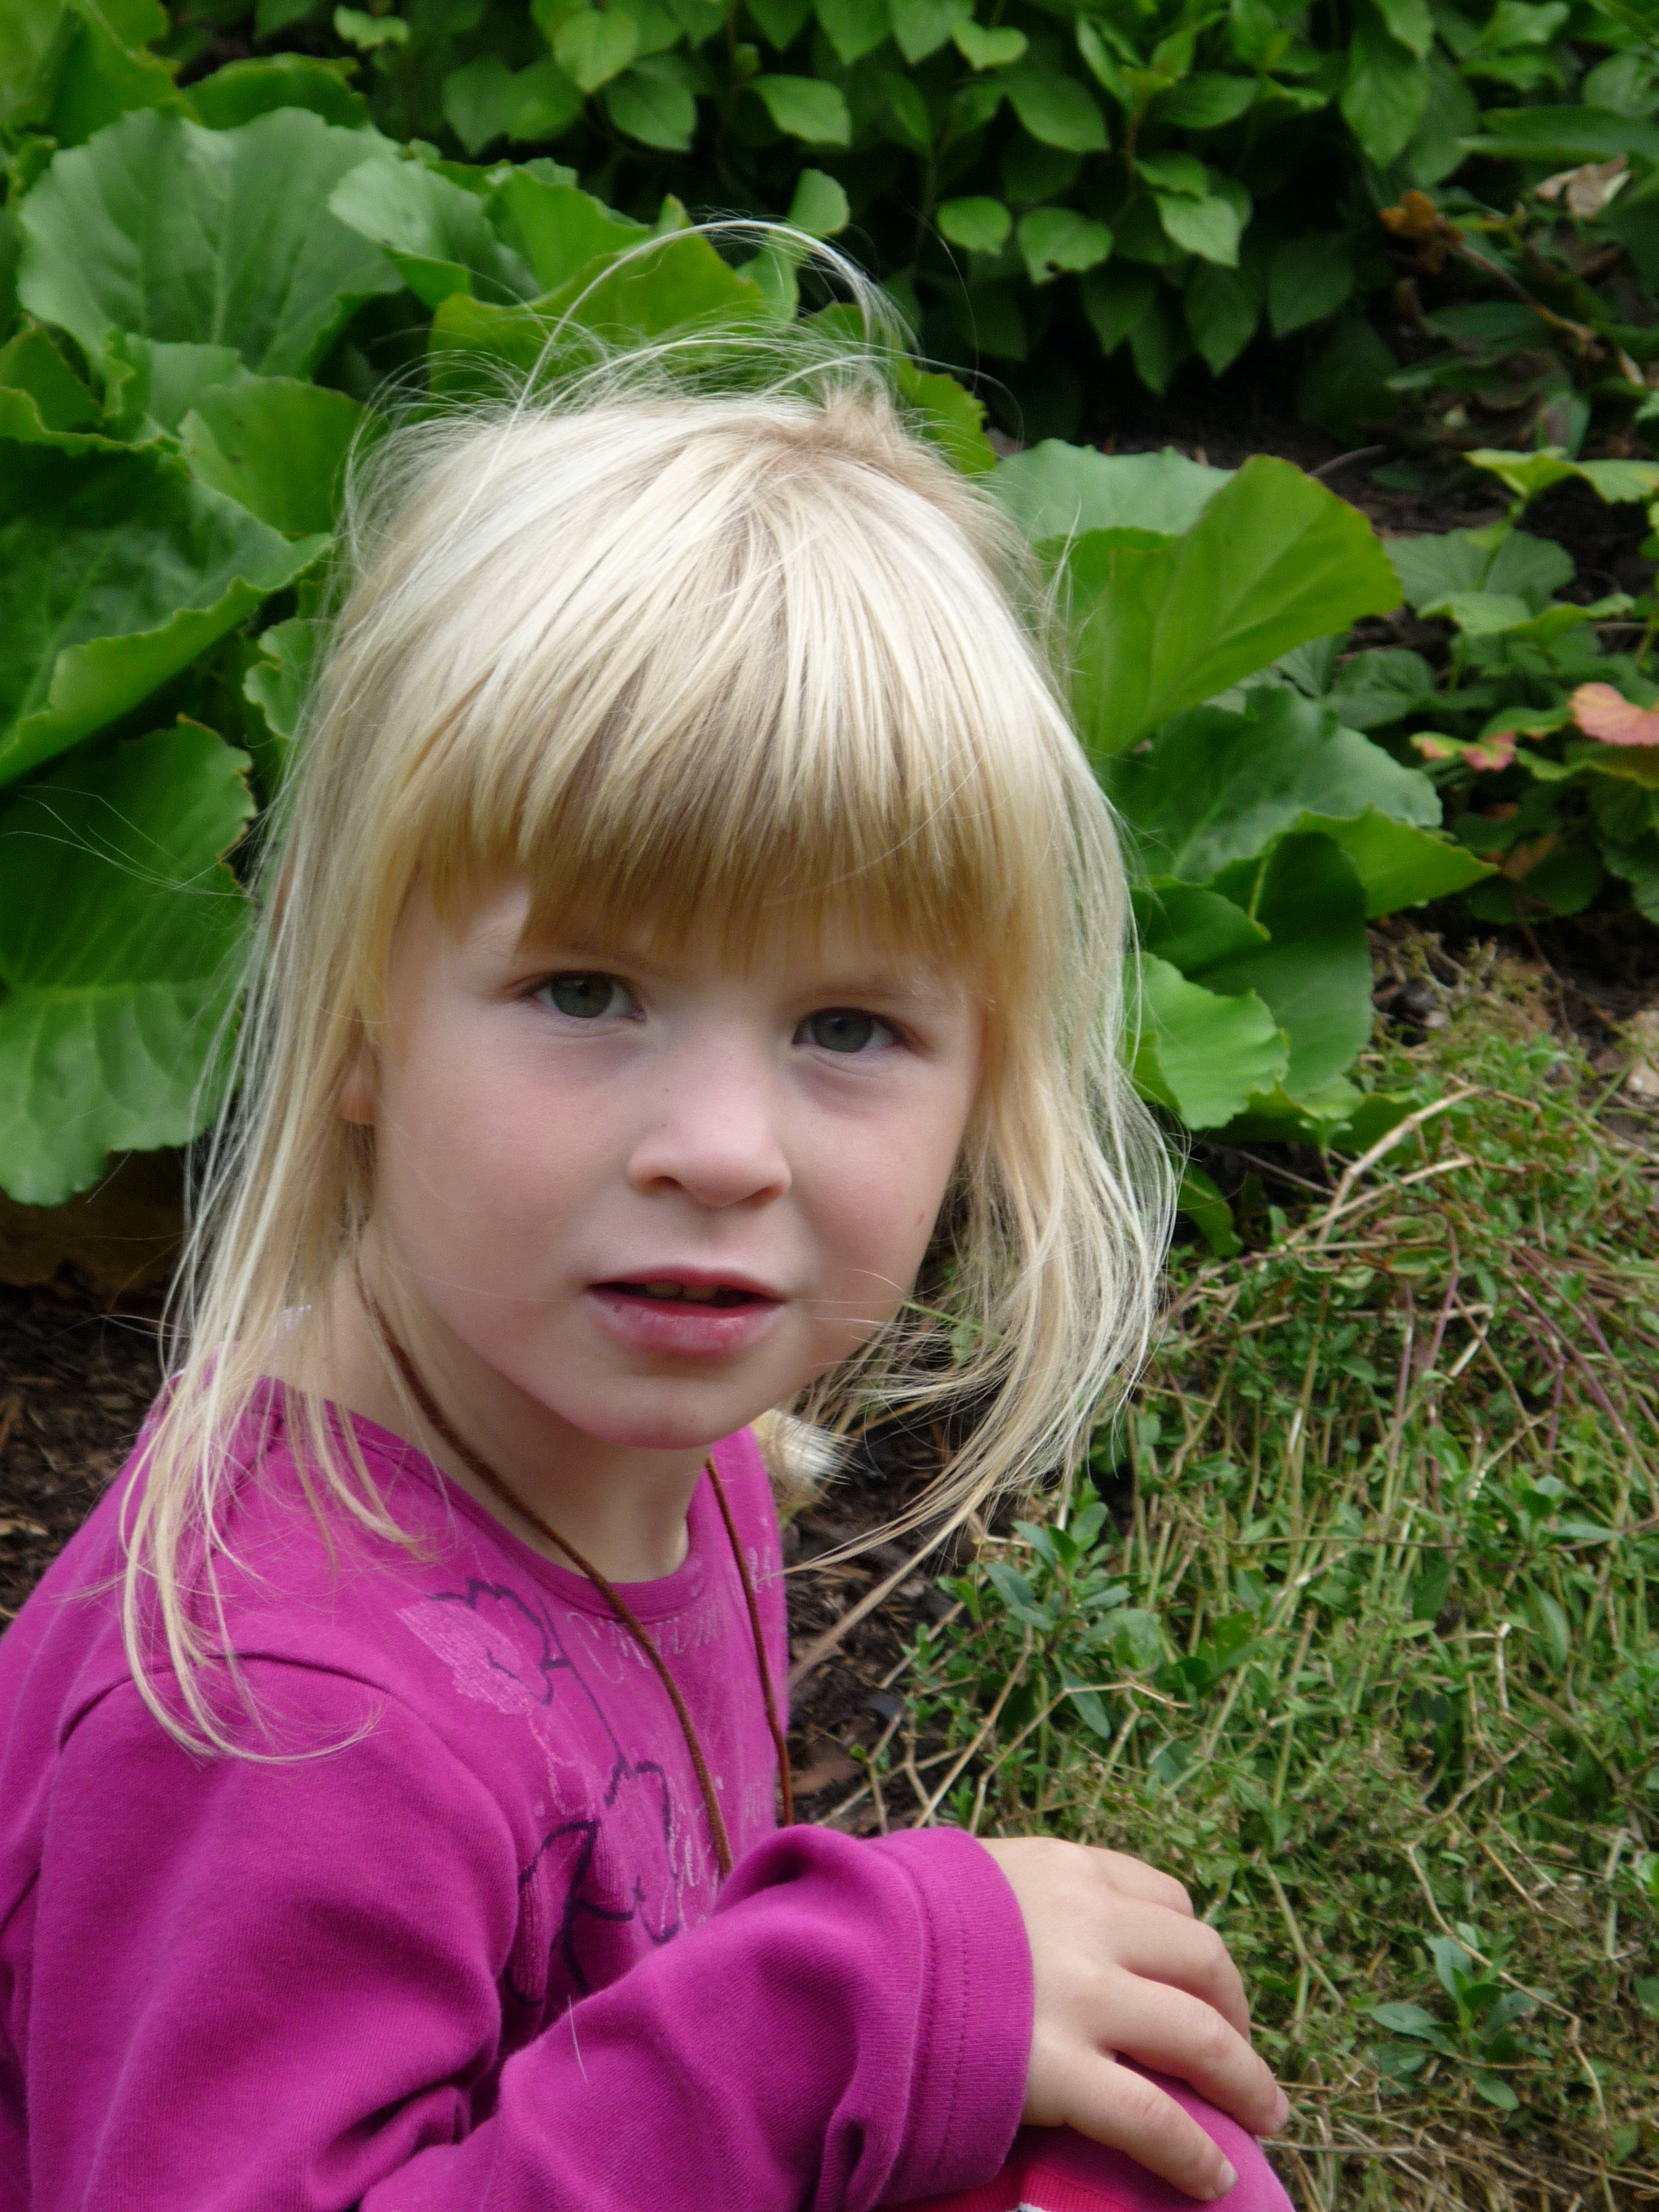
grass, girl, hair, flower, portrait, child, lady, facial expression, hairstyle, smile, face, toddler, eye, head, look, skin, beauty, blond, amazed, pretty, marvel, portrait photography